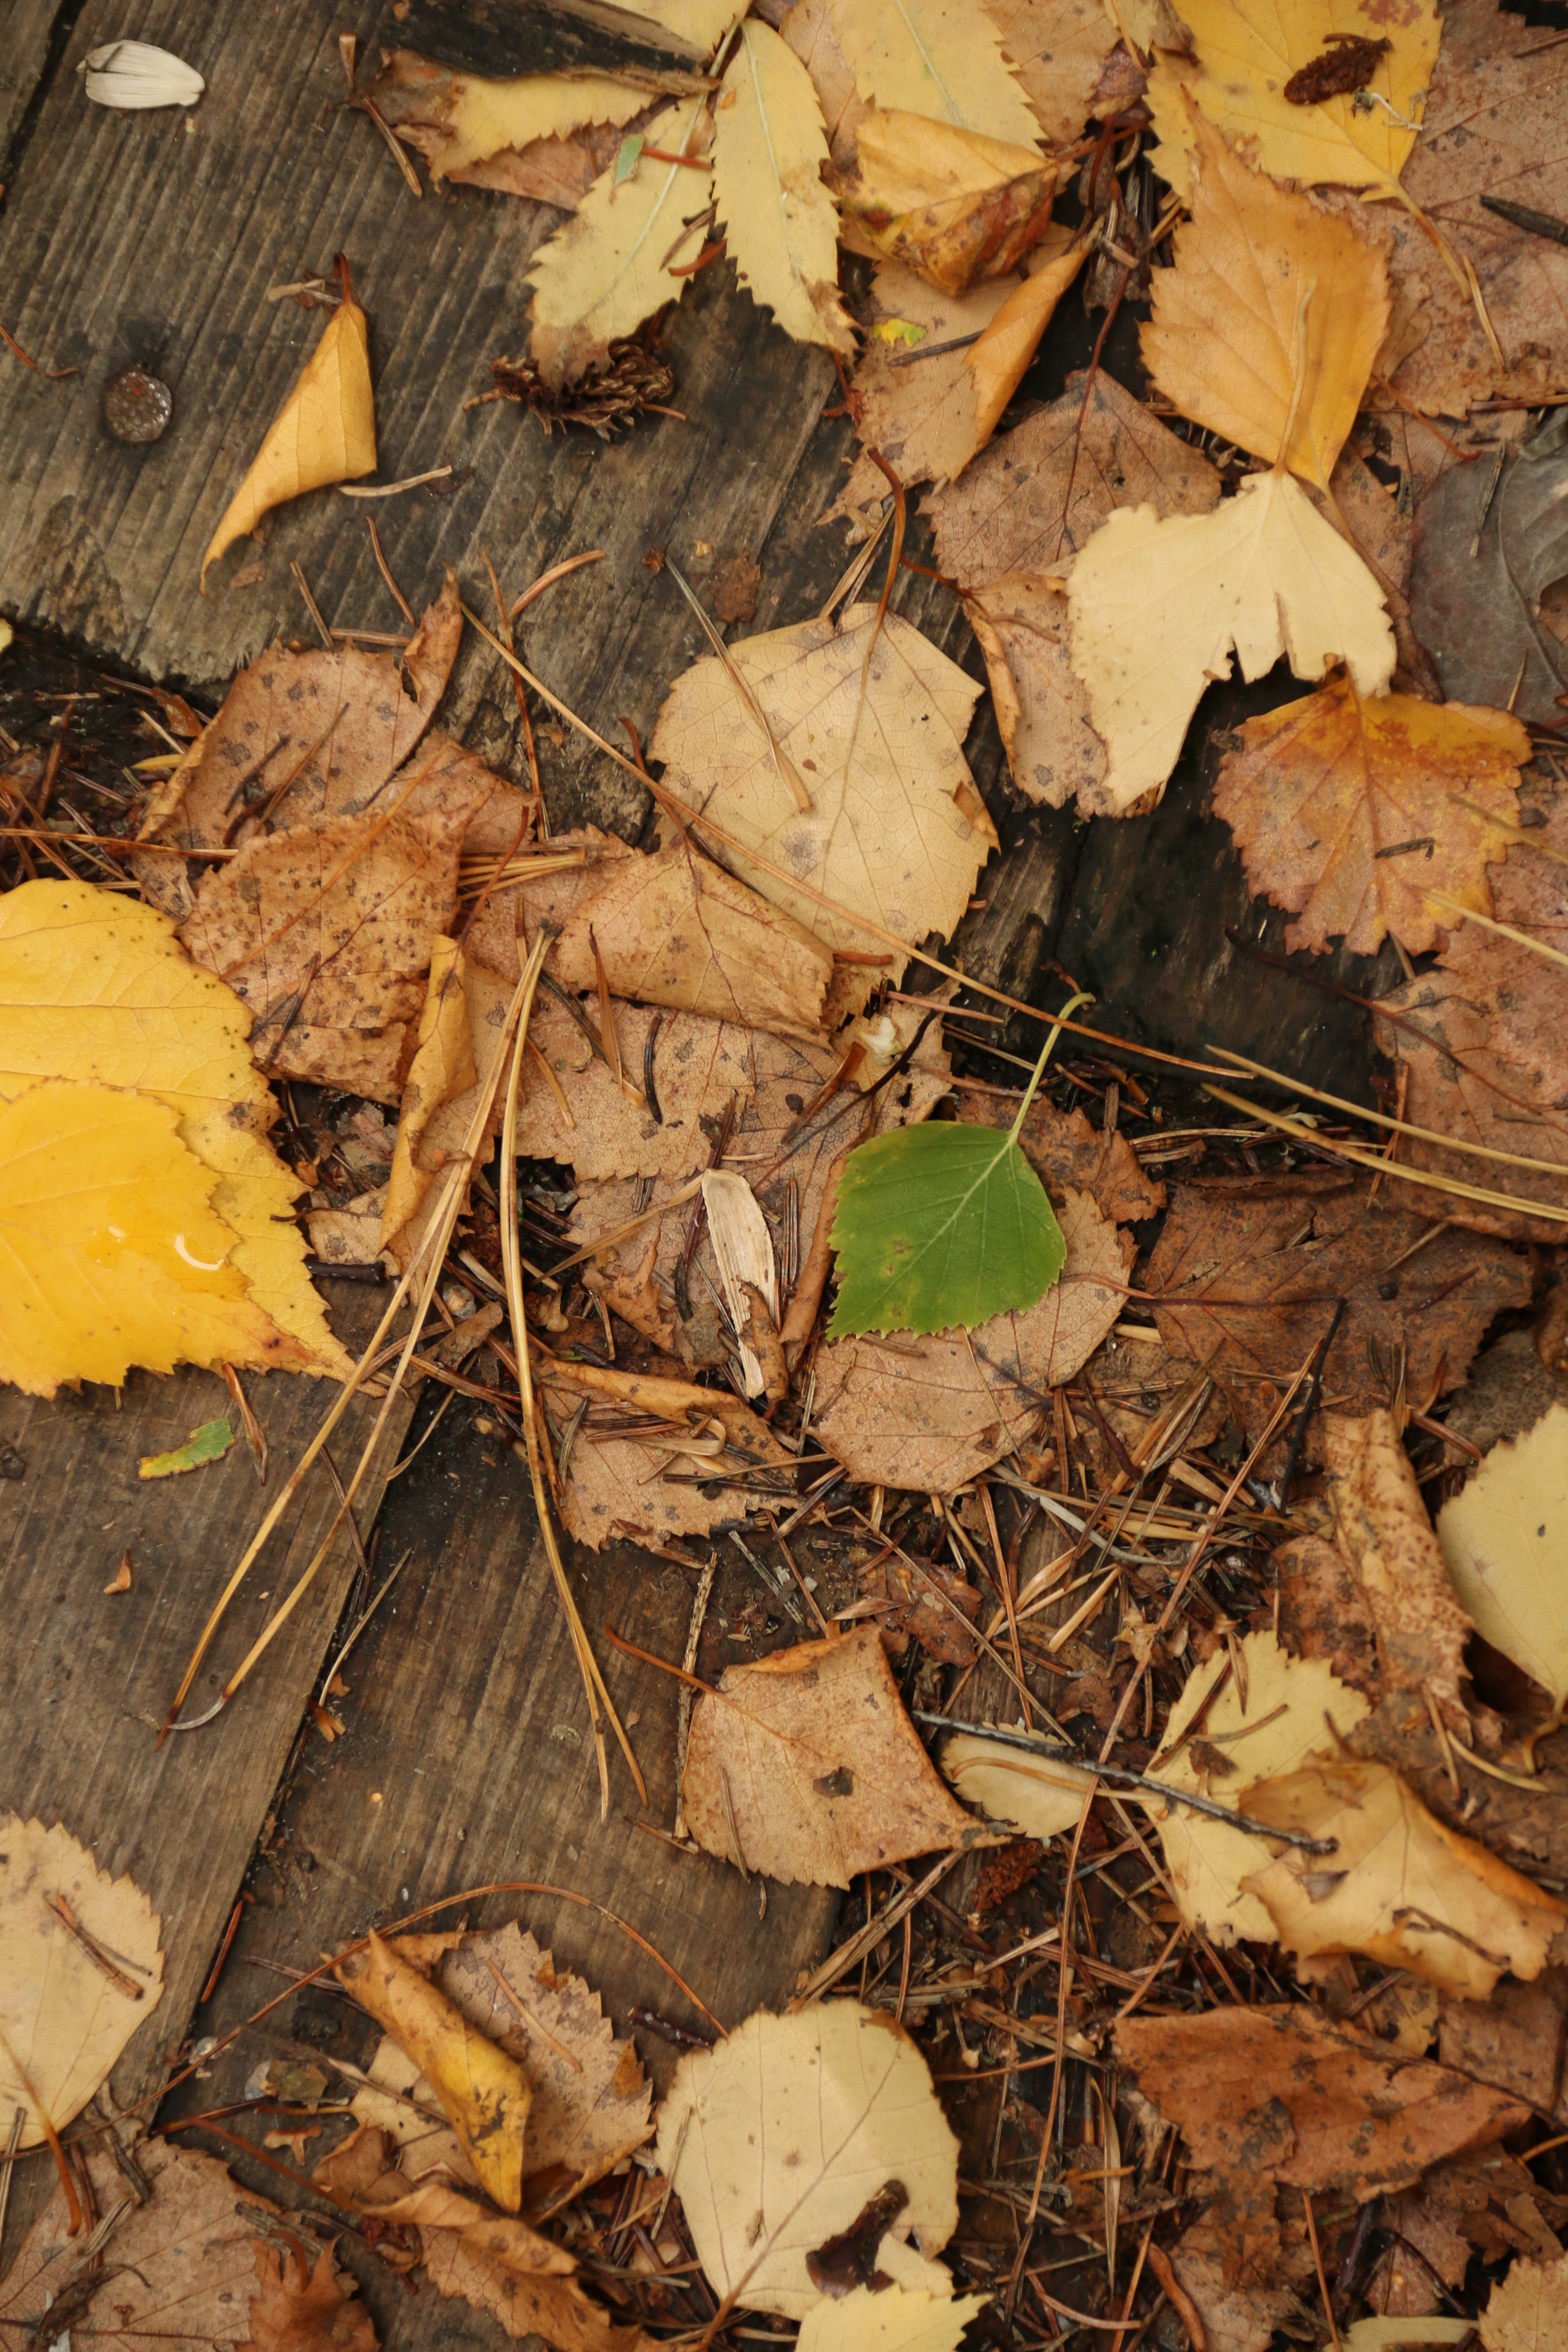
leaves, autumn, yellow, dry, wood, leaf, brown, tree, adaptation, plant, soil, deciduous, grass, still life, twig, plant stem, maple leaf